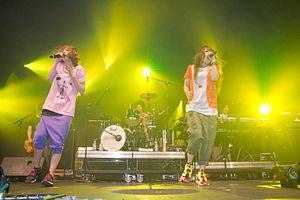
Puffy AmiYumi en concert à Japan Expo 2009 (Paris, France)